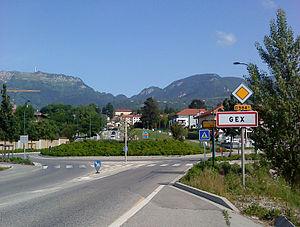
Entrée de Gex (Ain, France) par la route départementale 984E.
Gex est une commune française, sous-préfecture du département de l'Ain, située au nord-est de celui-ci, à l'extrémité de la région Auvergne-Rhône-Alpes ; elle est la capitale de la région naturelle et historique du pays de Gex. Elle fait partie du Grand Genève.